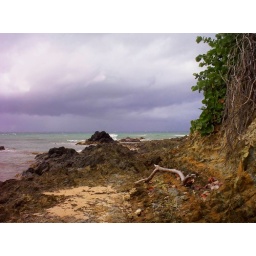
Violet sky over wild beach